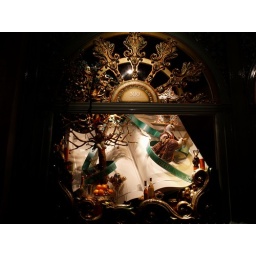
two turtle doves and a partridge in a pair tree